John Hiatt discography

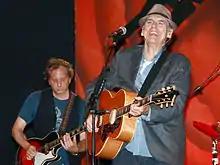
Hiatt in 2012

The John Hiatt discography covers material that he recorded from 1974 to the present day. He has recorded 24 studio albums, and two live albums.